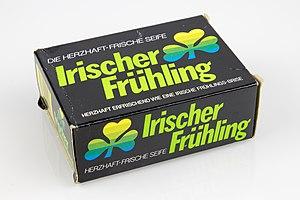
Irish Spring est une marque de savon déodorant de Colgate-Palmolive, introduite pendant les années 1970.